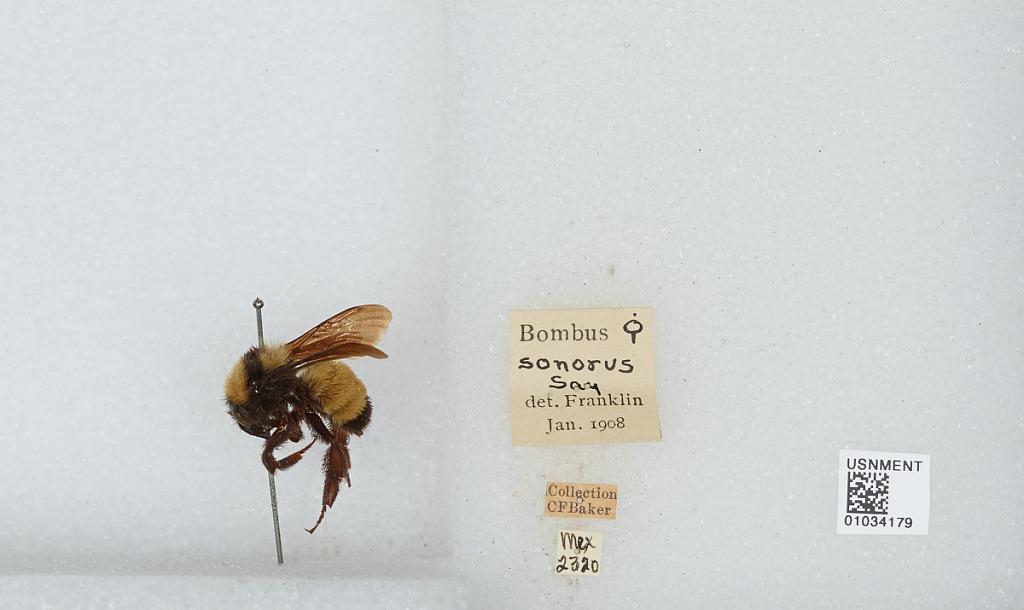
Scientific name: Bombus (Fervidobombus) sonorus Say
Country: Mexico
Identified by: Franklin